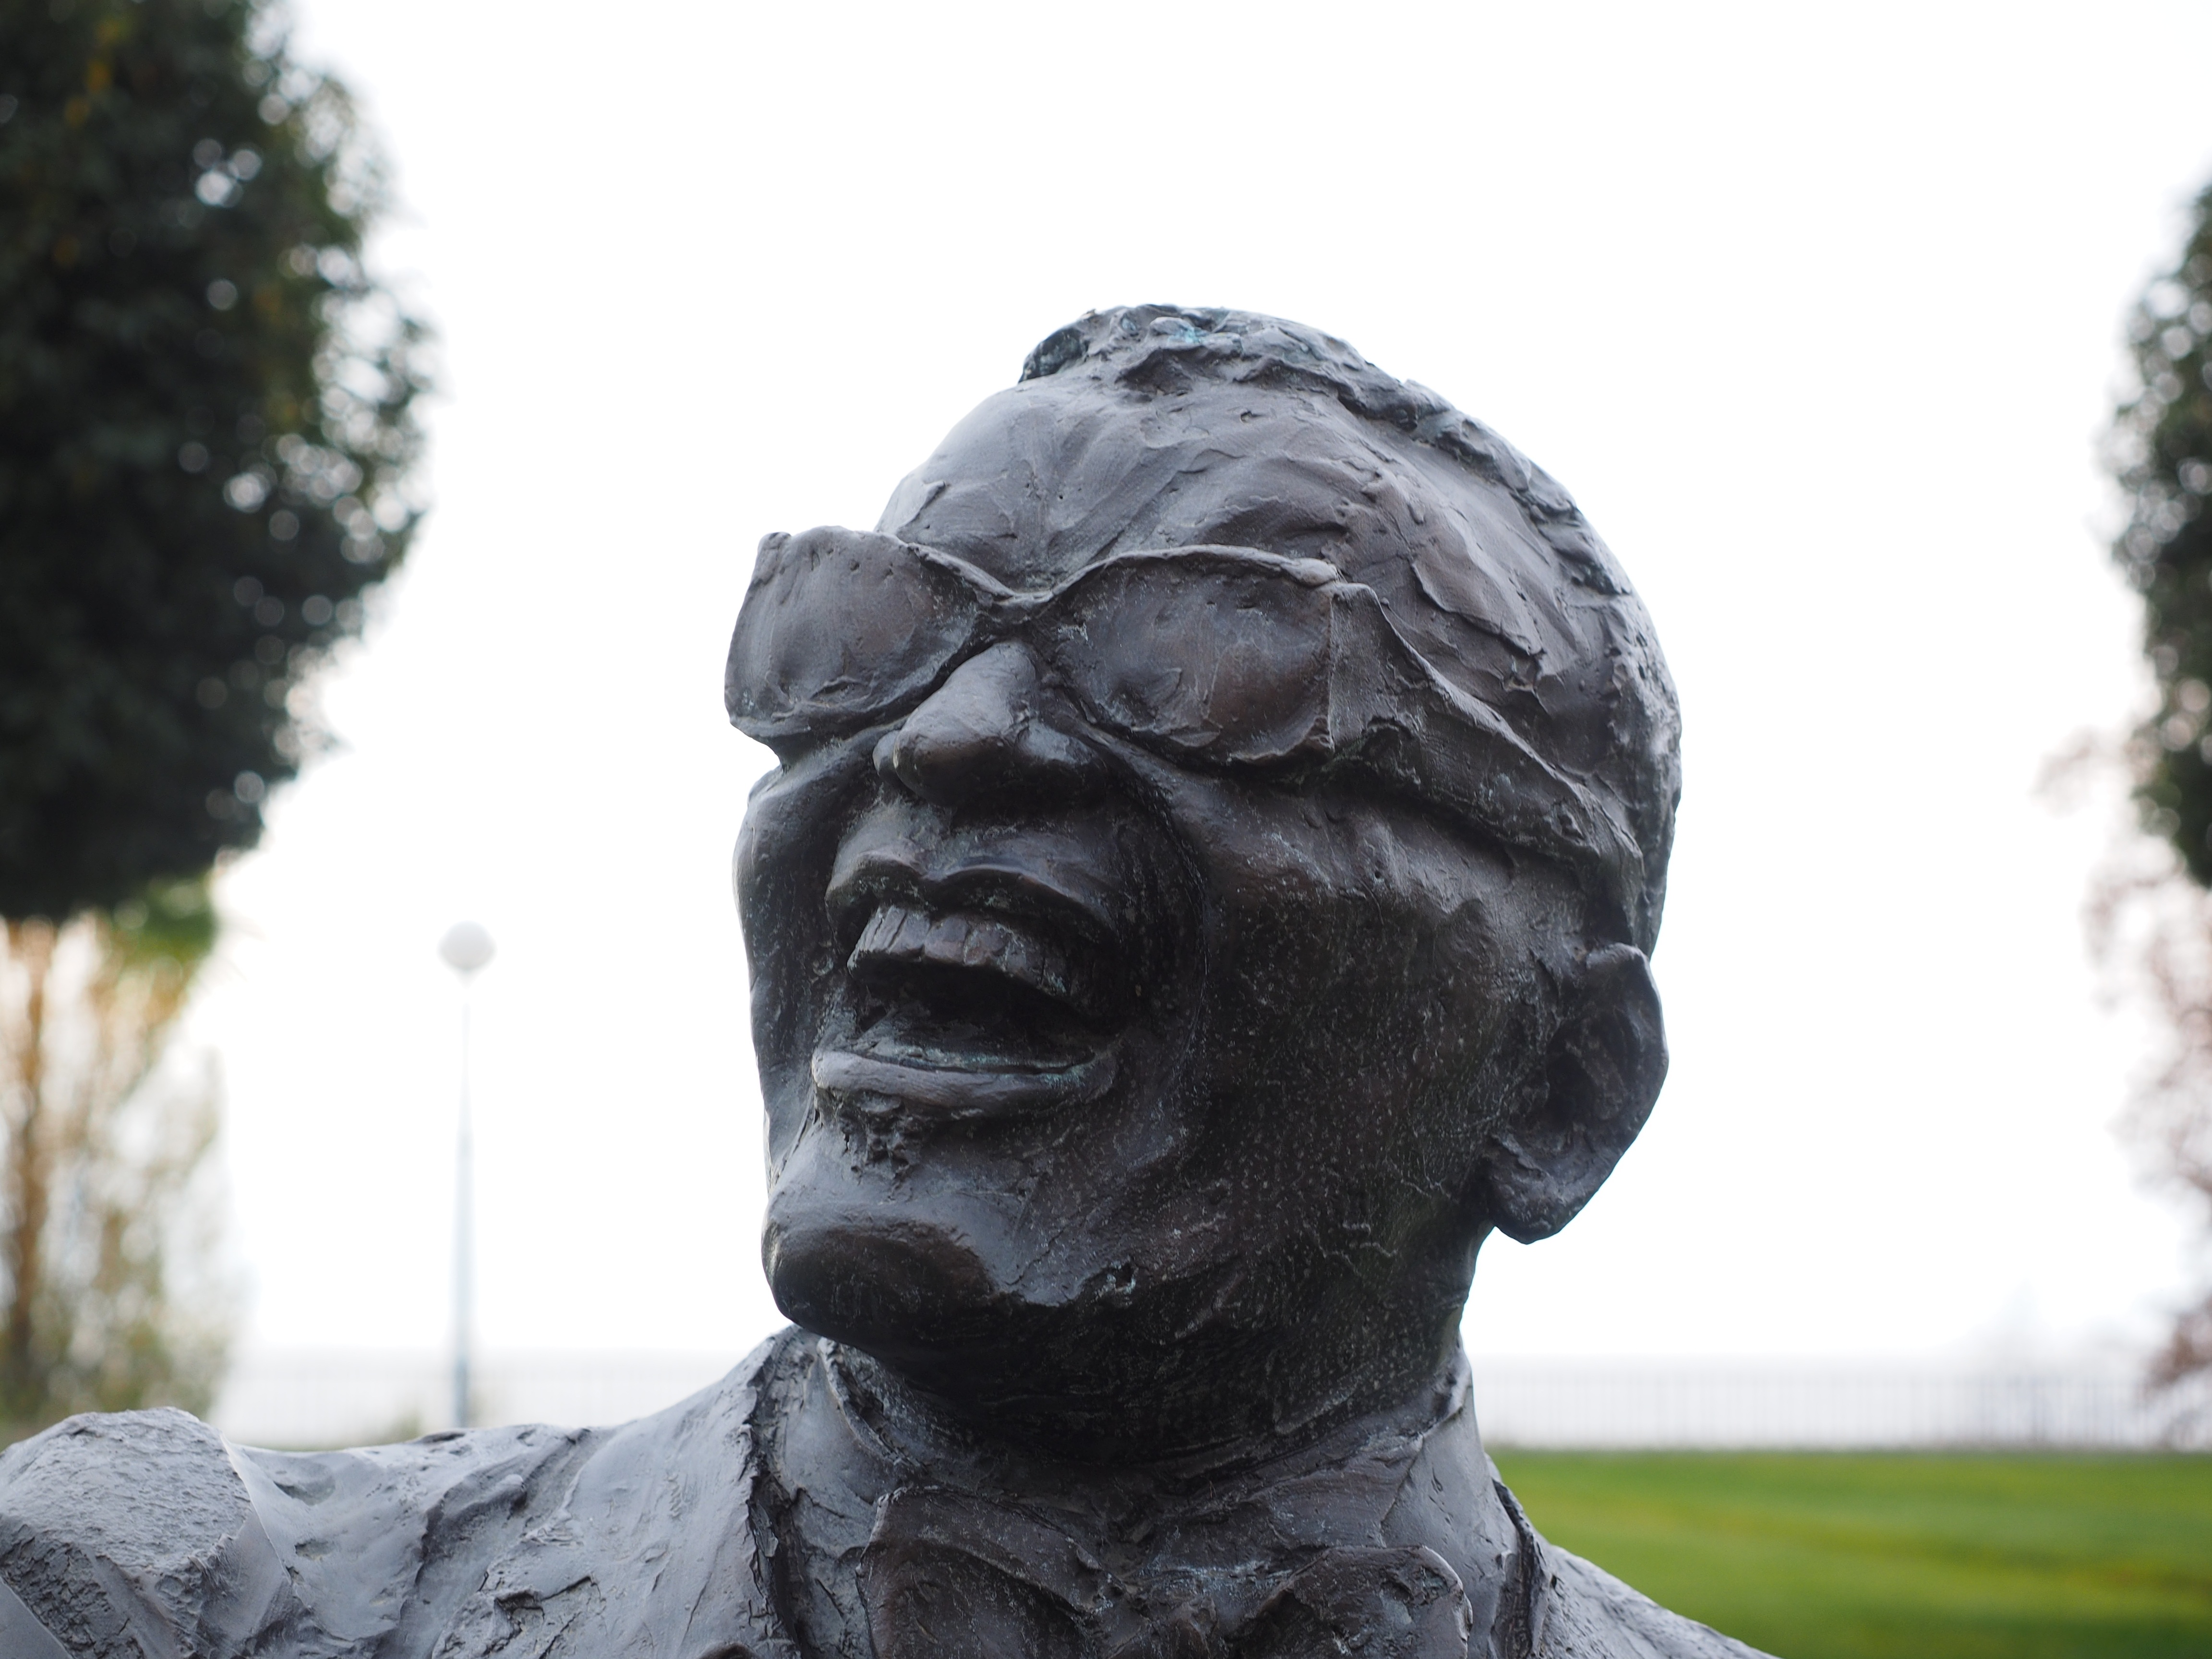
monument, singer, statue, musician, sculpture, art, temple, head, bust, montreux, bronze statue, ray charles